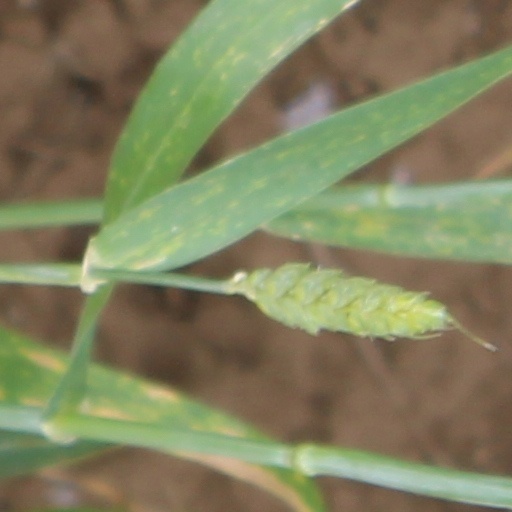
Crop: wheat